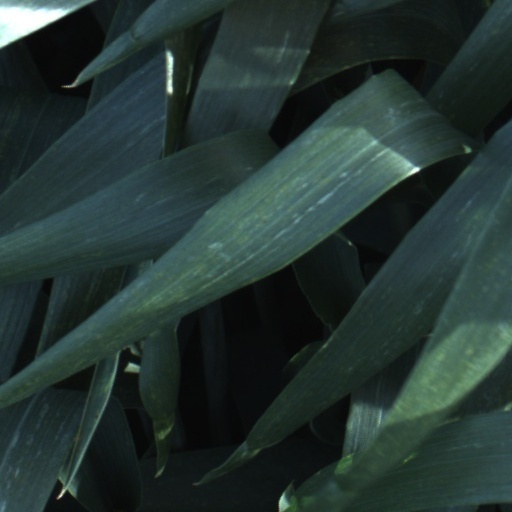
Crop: wheat